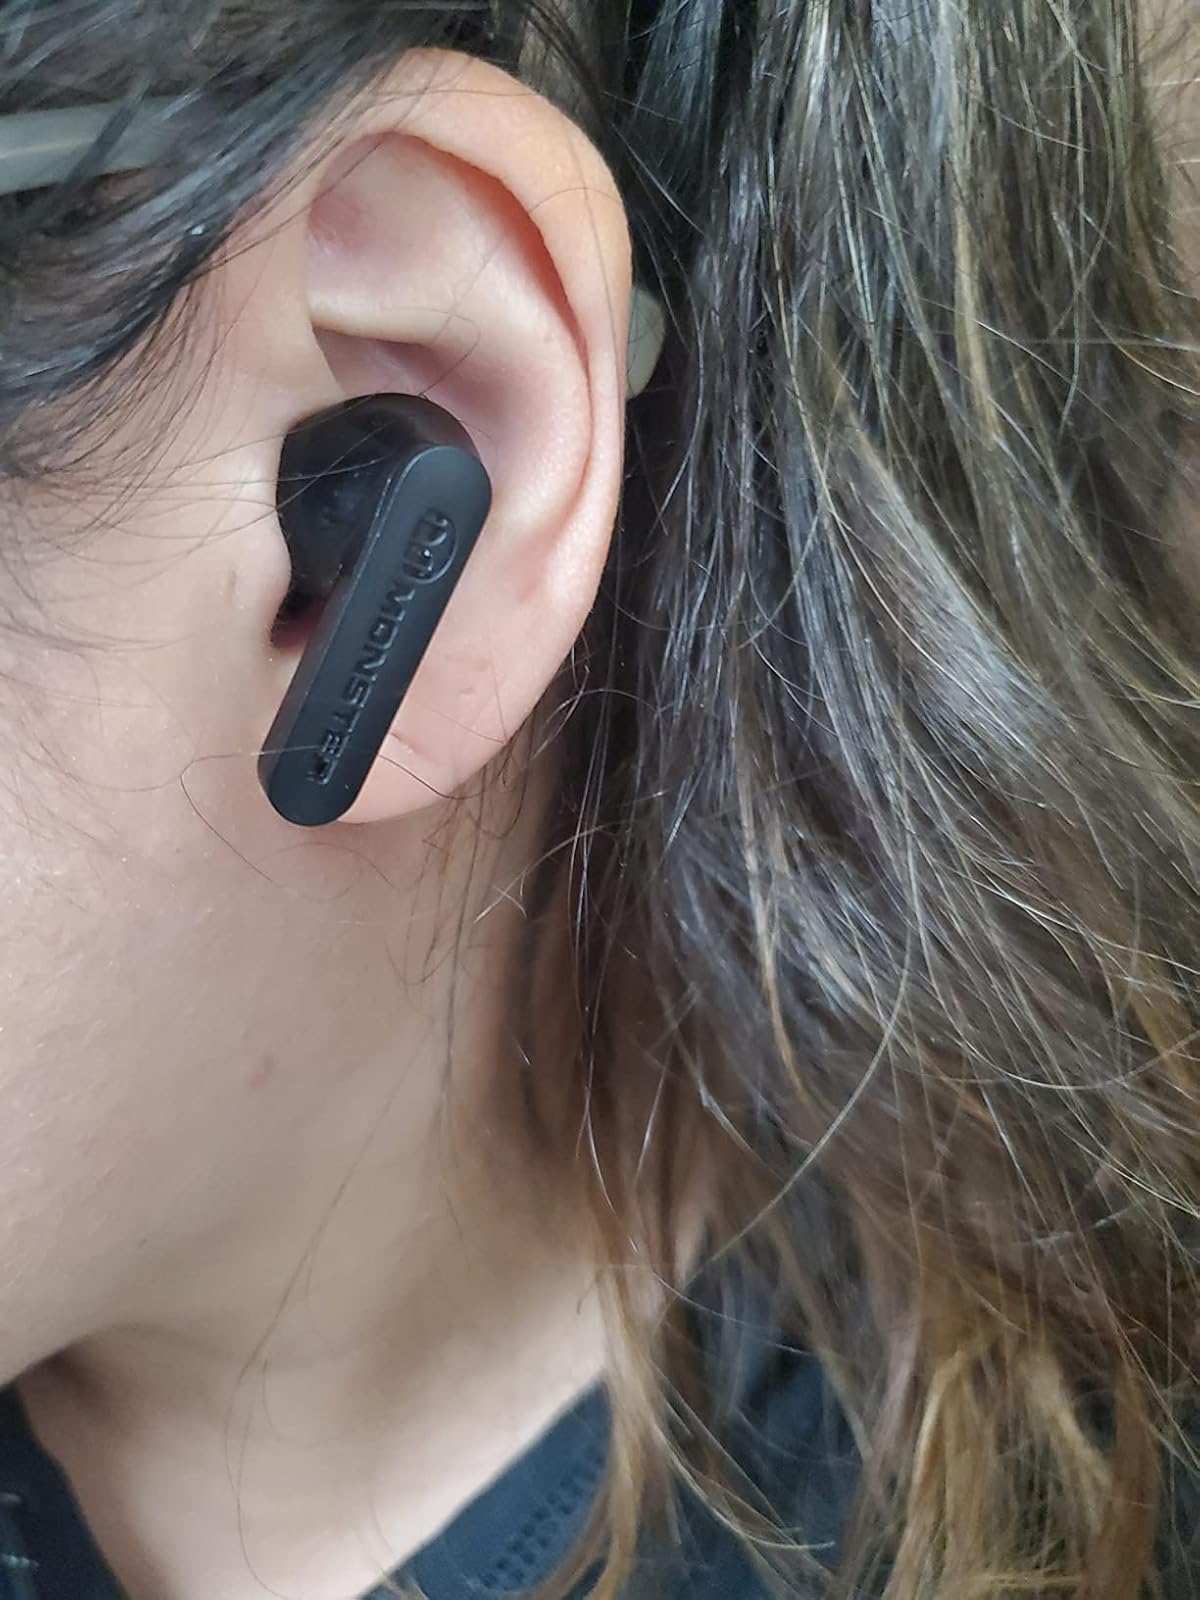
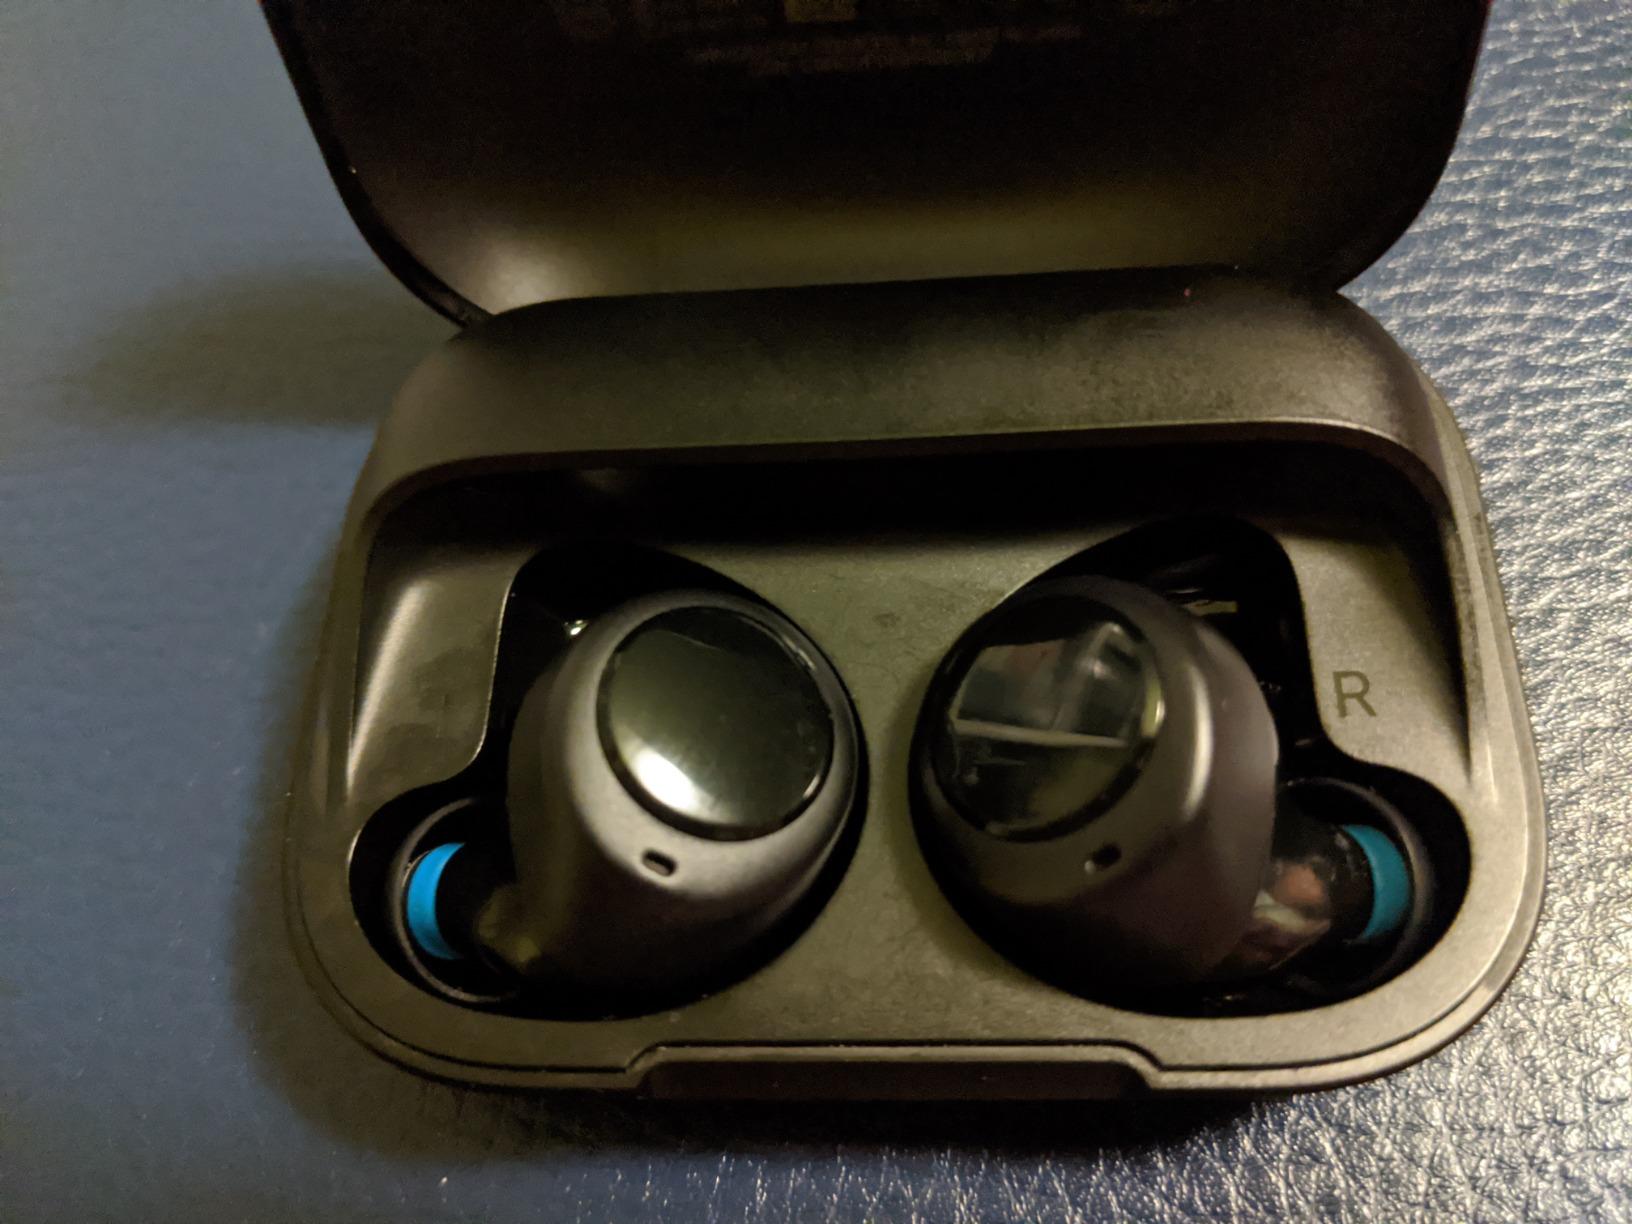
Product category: earbuds
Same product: no